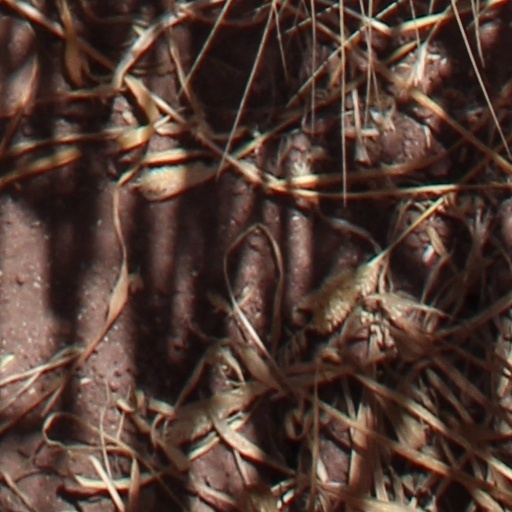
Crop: wheat